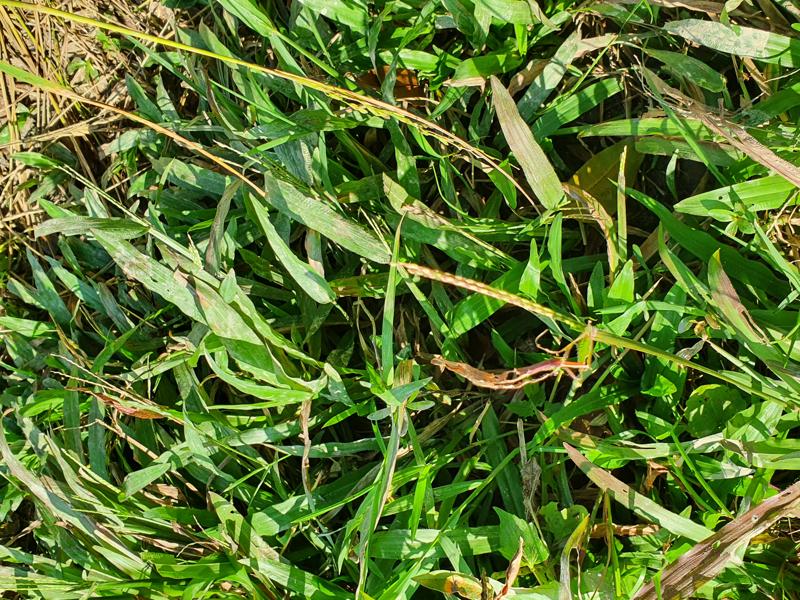
Weed species: Paspalum scrobiculatum